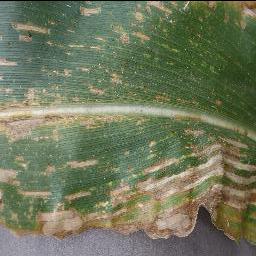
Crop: corn
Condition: (maize)_cercospora_spot_gray_spot